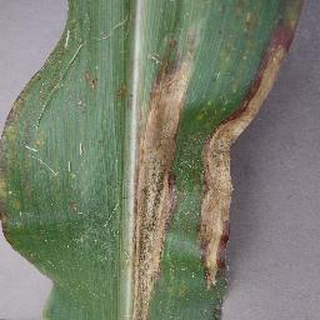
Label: corn_northern_leaf_blight